High Council of The Salvation Army

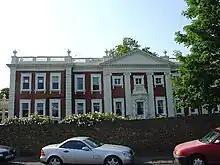
Sunbury Court is the historic meeting place of the High Council.

The High Council was established by William Booth in 1904. Its purpose was to remove and replace a General who could no longer fulfill the duties of office for reasons of either ill health or general 'unfitness'. The Chief of the Staff could summon the Commissioners to vote on the issue, and if they found that the General was not capable of performing the role they would choose a successor. It was intended that in normal circumstances the choice of a successor would be made by the outgoing General. This happened only with the second General of The Salvation Army, Bramwell Booth, who succeeded William Booth upon his death in 1912.